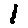
Label: 1